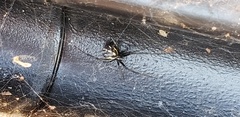
Species: Lactrodectus_hesperus